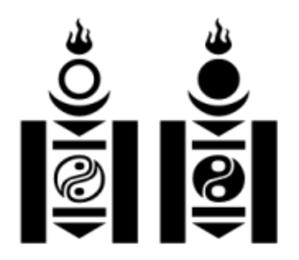
L'écriture soyombo est un alphasyllabaire développé par Öndör Gegeen Zanabazar en 1686 pour écrire le mongol. Il peut aussi être utilisé pour écrire le tibétain et le sanskrit.
Le symbole Soyombo est un caractère spécial de l'écriture soyombo, inventée par Zanabazar à la fin du XVIIᵉ siècle. Le mot est dérivé du terme sanskrit Swayambhu. Il est le symbole national de la Mongolie et figure sur le drapeau, les armoiries, ainsi que sur de nombreux documents officiels.